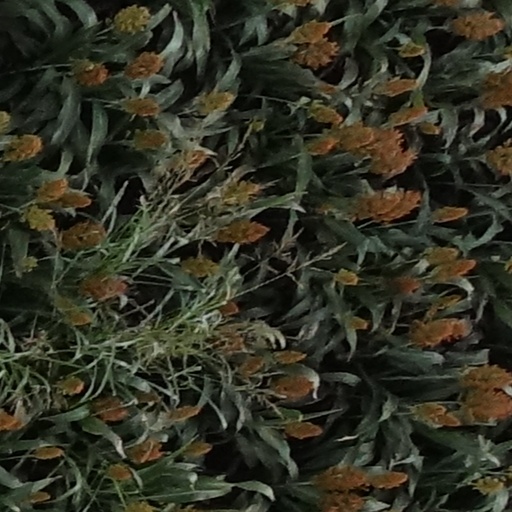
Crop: sorghum